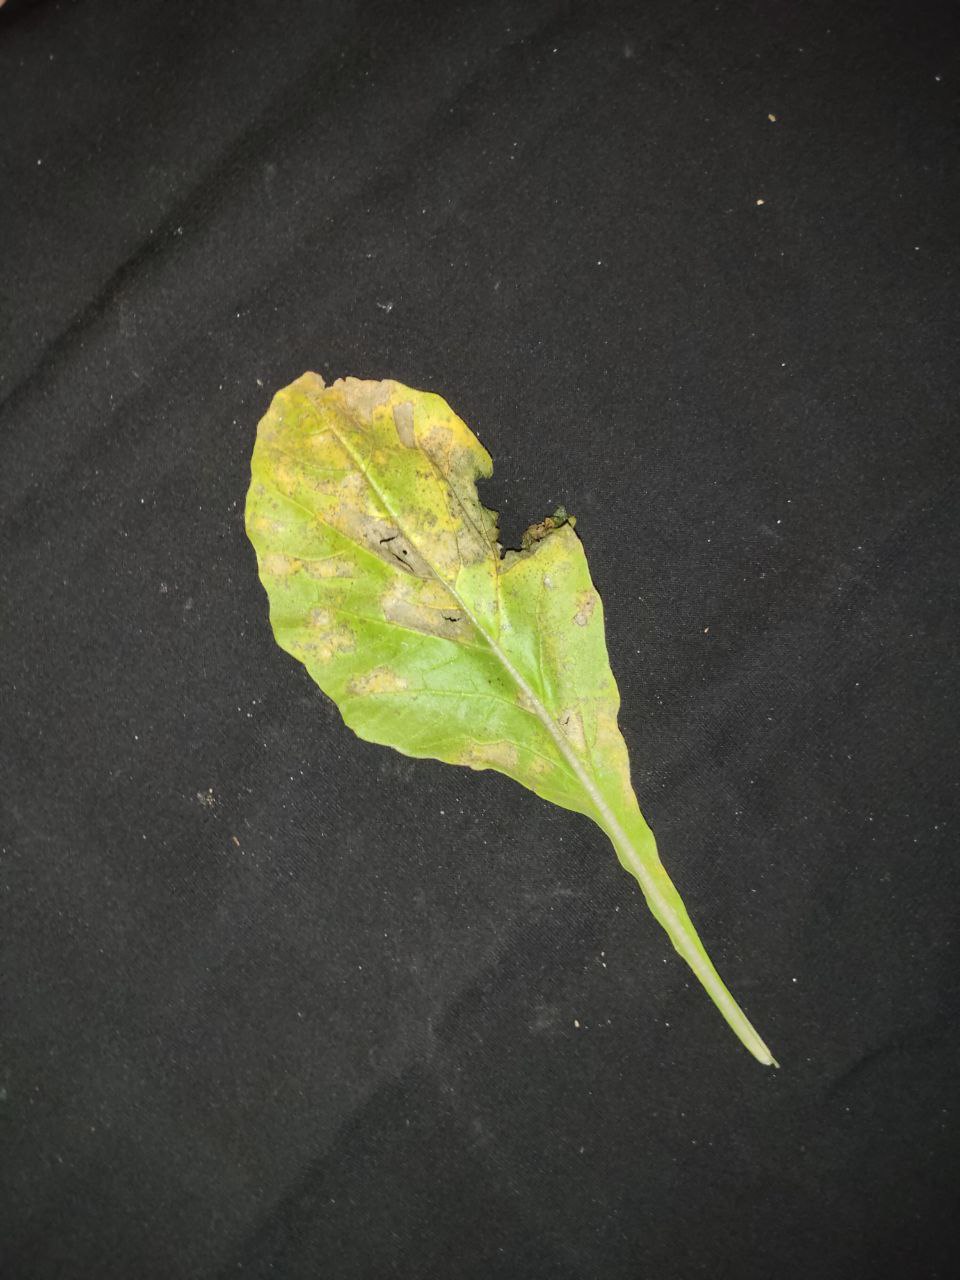
Label: Downey mildew